Shin Megami Tensei: Strange Journey

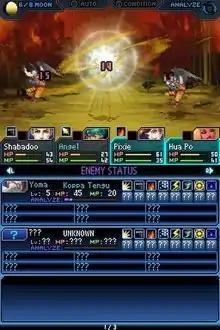
A battle: the top screen depicts the enemy sprites and party member displays, whereas the bottom screen displays information about the enemies

"Shin Megami Tensei: Strange Journey" is a role-playing game in which players control the player-named protagonist. The environments within the Schwarzwelt are seen and navigated from a first-person perspective: the 3D environment is displayed on the top screen of the Nintendo DS, while a 2D map is displayed on the bottom screen. Explored environments are automatically mapped out, with highlights being placed for unopened containers and doorways. These environments contain traps including pits, shifting floors, and floor tiles which damage the protagonist if stepped on. Alongside the main story quests, human non-playable characters and demons within the Schwarzwelt unlock side quests which yielded rewards upon completion. During the game, the protagonist's Demonica suit can be upgraded to open new pathways, enabling entry into new areas for story progression, as well as new parts of previously explored areas.